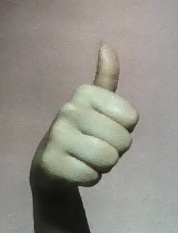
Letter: aleff